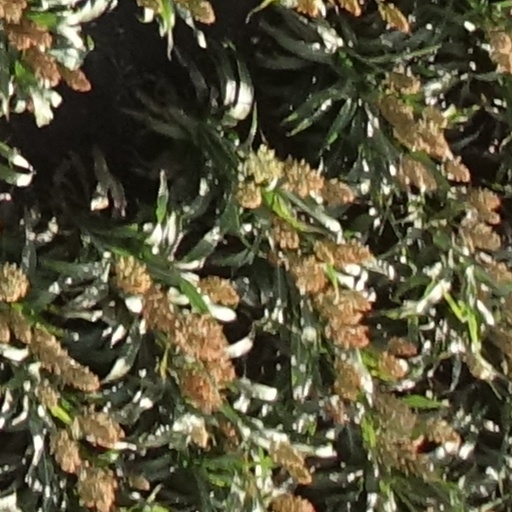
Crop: sorghum